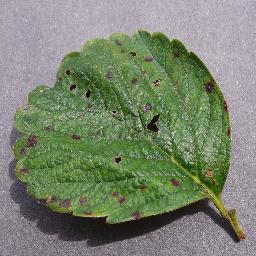
Label: Strawberry___Leaf_scorch